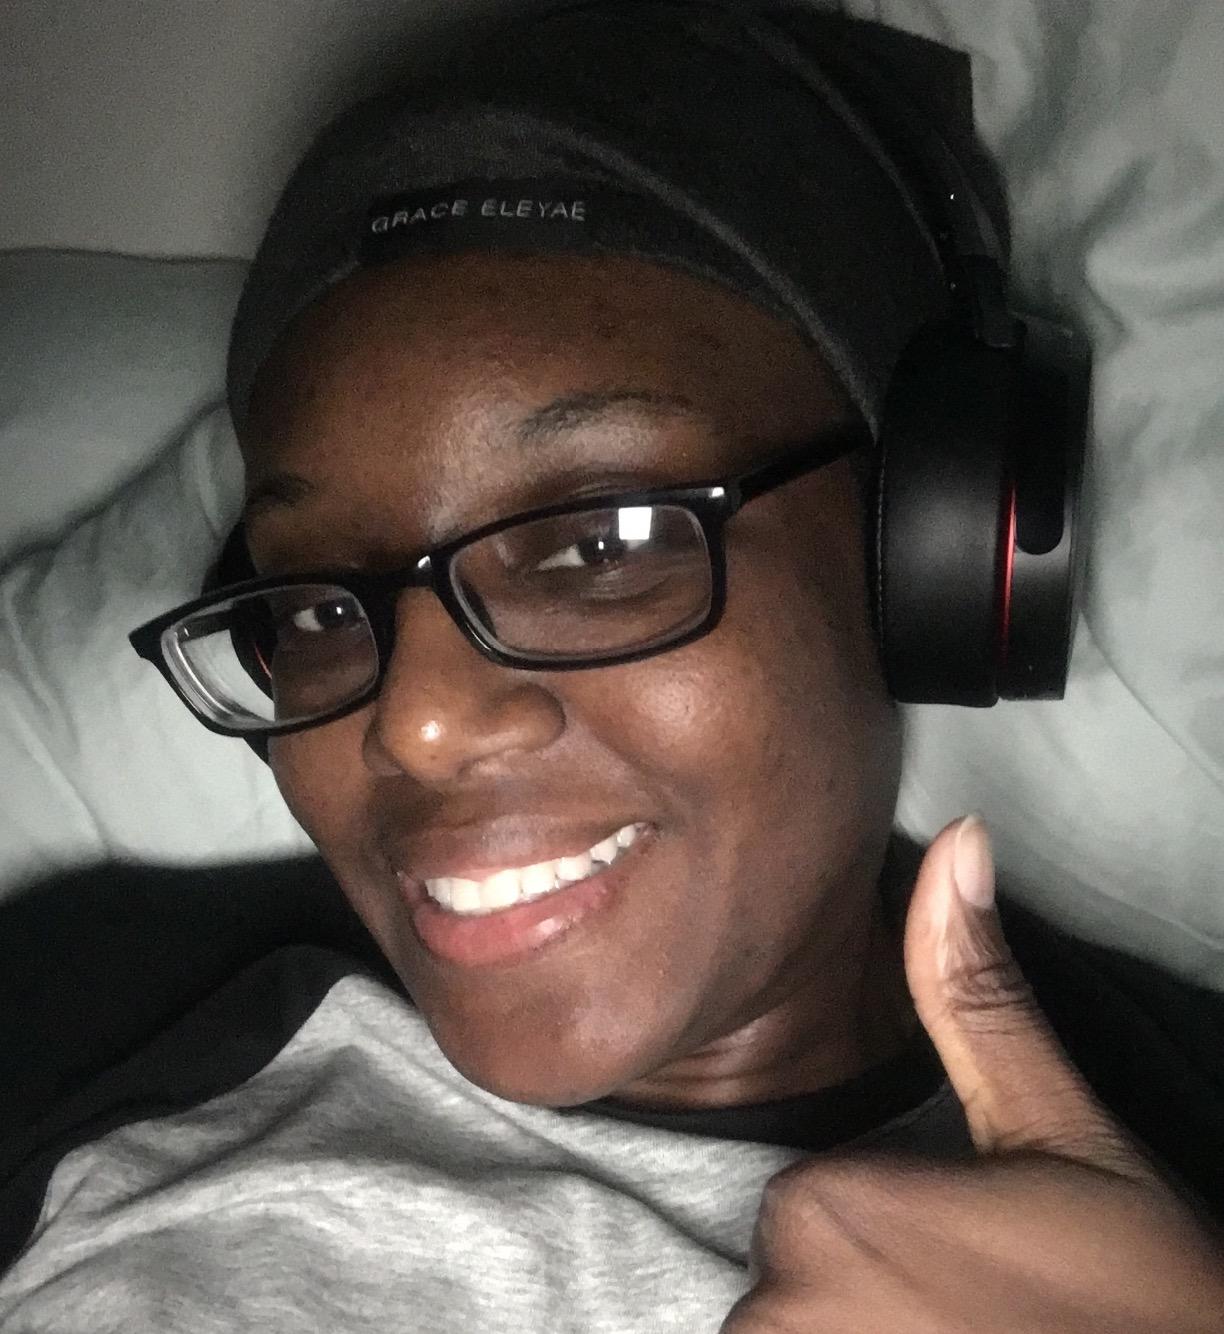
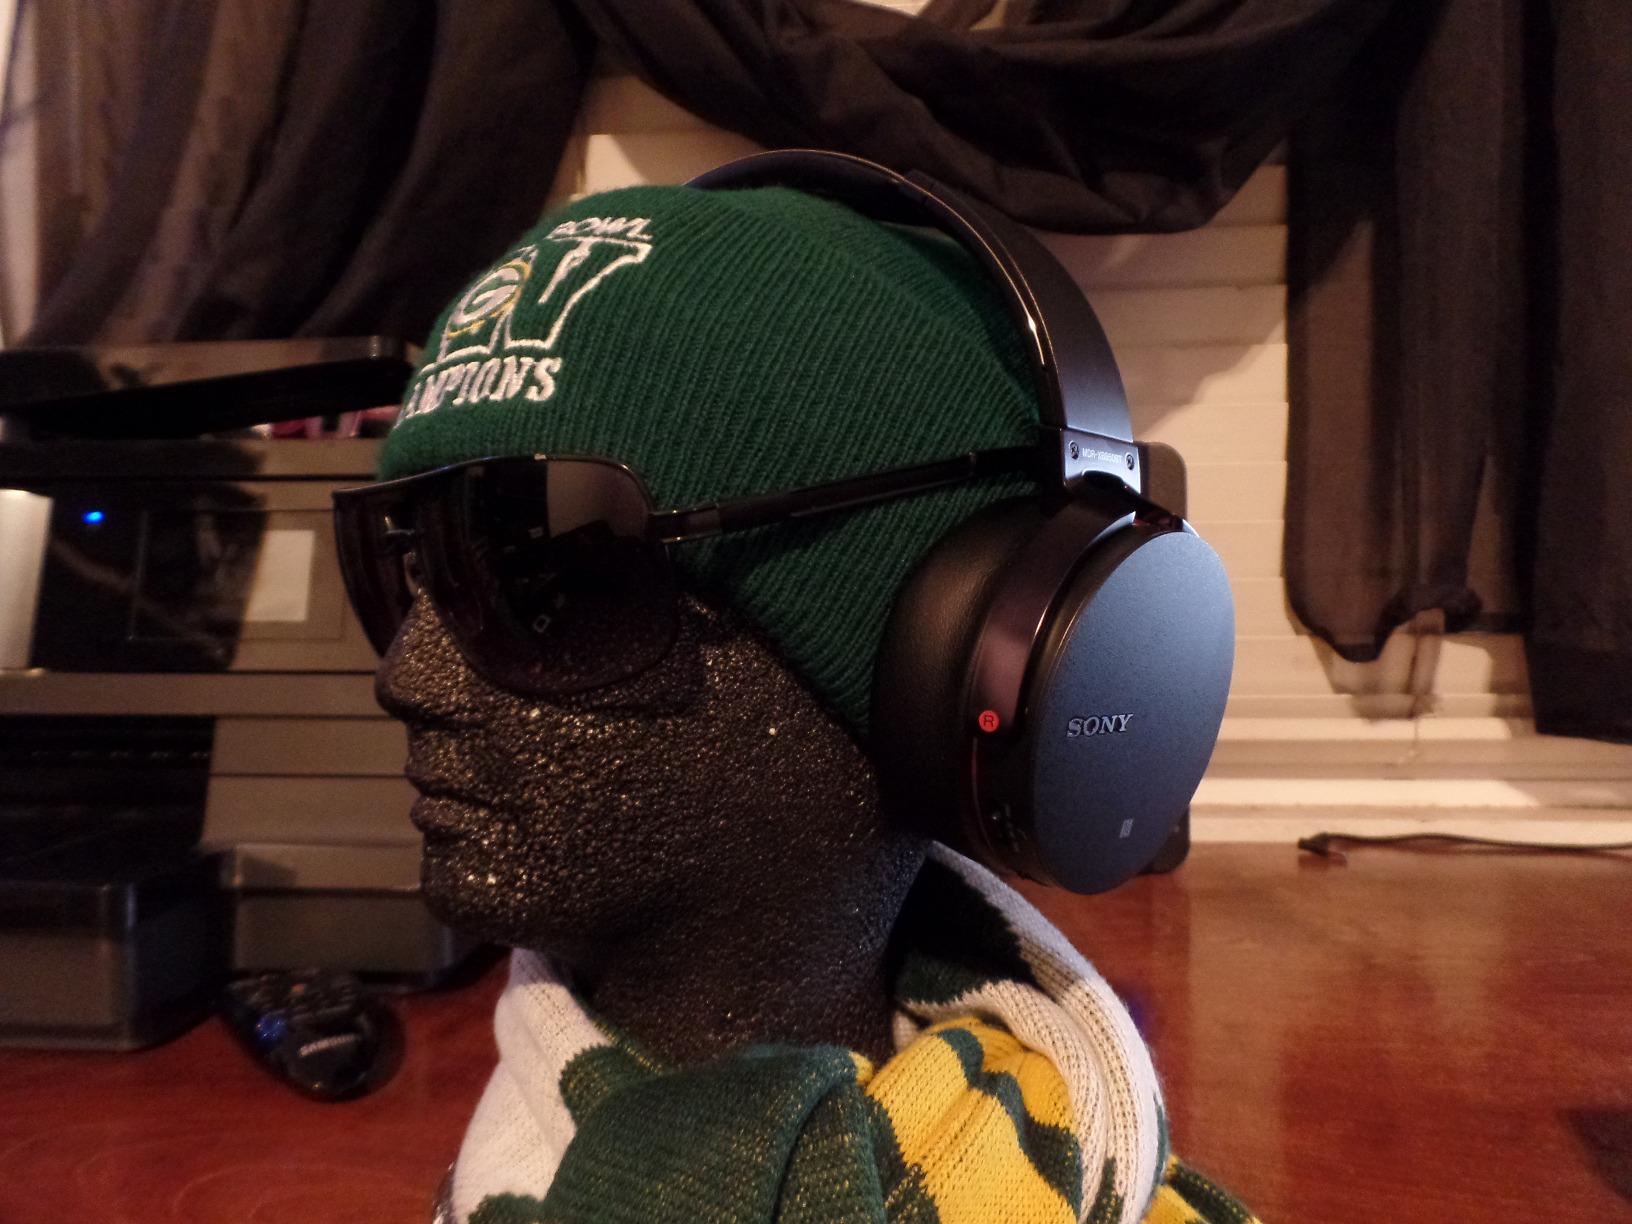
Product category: headphones
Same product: yes